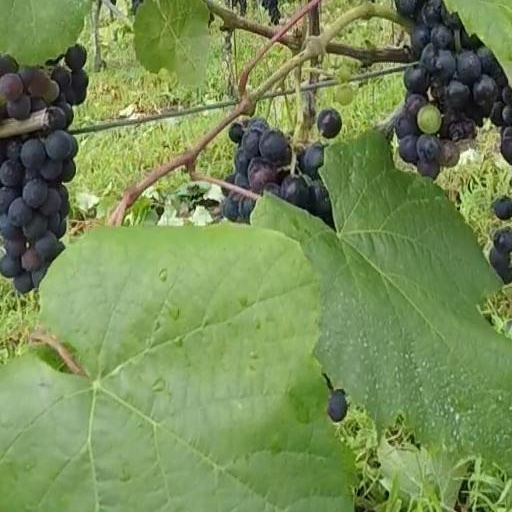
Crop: grape